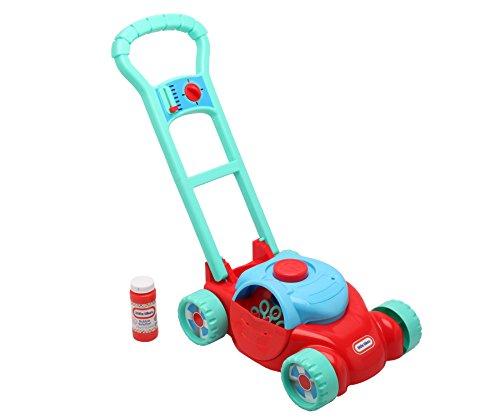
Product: Little Tikes Bubble Lawn Mower
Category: Toys & Games | Sports & Outdoor Play | Gardening Tools
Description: This mower lets you make tons of bubbles on the go with a simple on/off button and wheels that make it easy to push on any surface.
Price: $31.70
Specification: ProductDimensions:5.5x18x18.8inches|ItemWeight:1.5pounds|ShippingWeight:2.85pounds(Viewshippingratesandpolicies)|DomesticShipping:ItemcanbeshippedwithinU.S.|InternationalShipping:ThisitemcanbeshippedtoselectcountriesoutsideoftheU.S.LearnMore|ASIN:B00IM7HBYQ|Itemmodelnumber:076666228386|Manufacturerrecommendedage:18monthsandup